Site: saxony
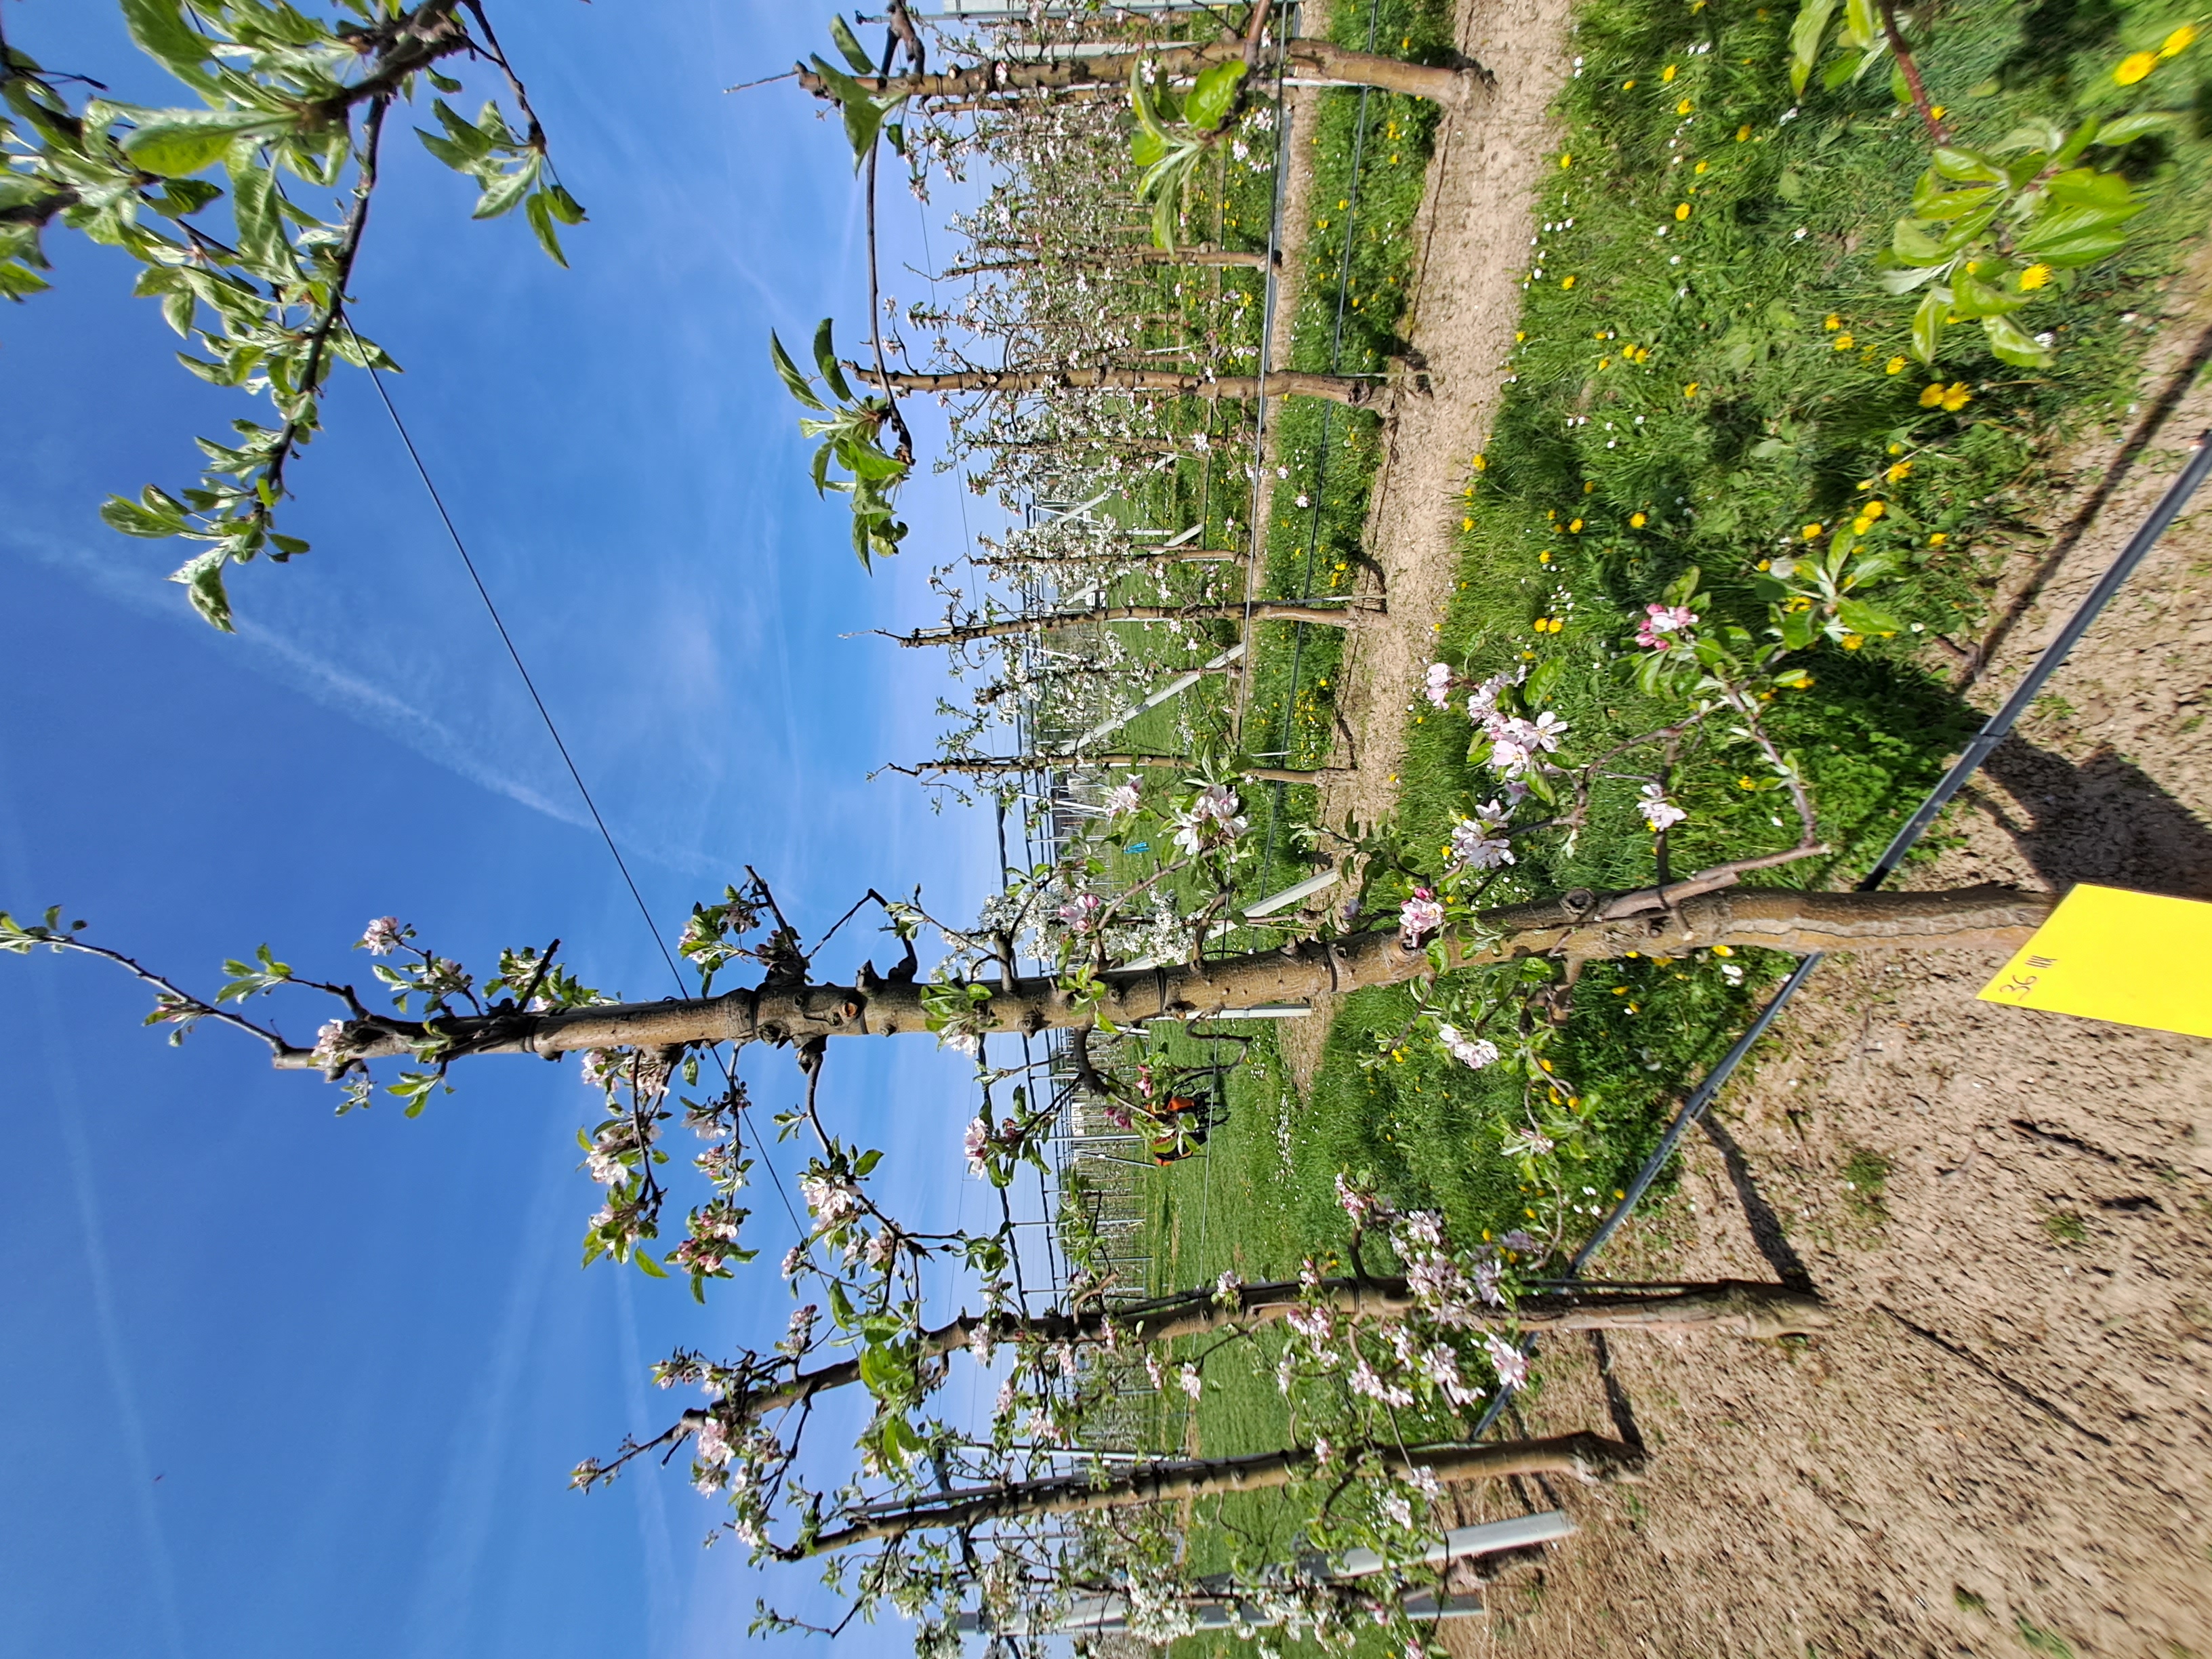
Growth stage (BBCH 65): Flowering